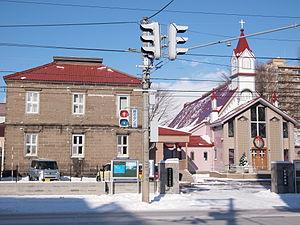
Le diocèse de Sapporo est un siège épiscopal de l'Église catholique au Japon, suffragant de l'archidiocèse de Tokyo. En 2014, le diocèse comptait 16 919 baptisés pour 5 441 621 habitants. Il est tenu par Mᵍʳ Bernard Taiji Katsuya.